Jakob Heller

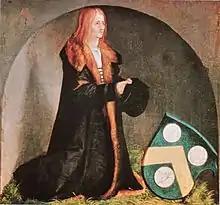
Jakob Heller with his coat of arms, as depicted on the "Heller Altarpiece" by Albrecht Dürer (c. 1507-09)

Jakob Heller (c. 1460 — 28 January 1522) was a German patrician, politician, and merchant. He was born and died in Frankfurt am Main, and served as Senior Bürgermeister of the Free City of Frankfurt in 1501 and 1513. Heller is best remembered today as a patron of the arts, as he commissioned the "Heller Altarpiece" from Albrecht Dürer and Matthias Grünewald, and a large sculpture of the crucifixion from Hans Backoffen.